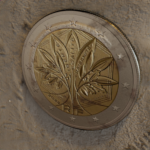
Coin value: 2euro
Country: fr
Edition: 2022